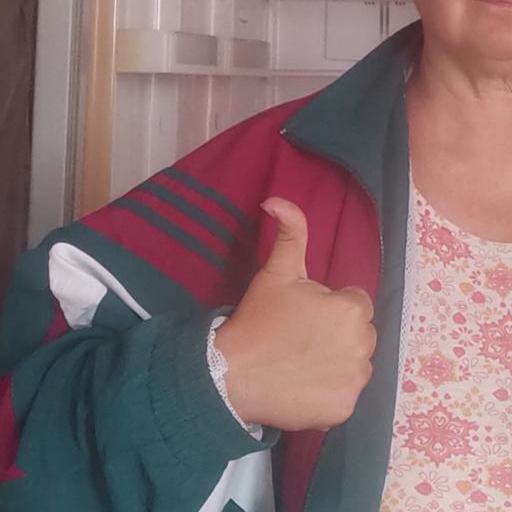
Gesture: like